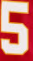
Number: 5